Stupid Coalescing Becomers

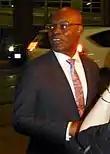
Cameron Bailey

Declaring that Daniel Cockburn was "Toronto's best new video artist", TIFF's Cameron Bailey called "Stupid Coalescing Becomers" a "comic-formalist gem."